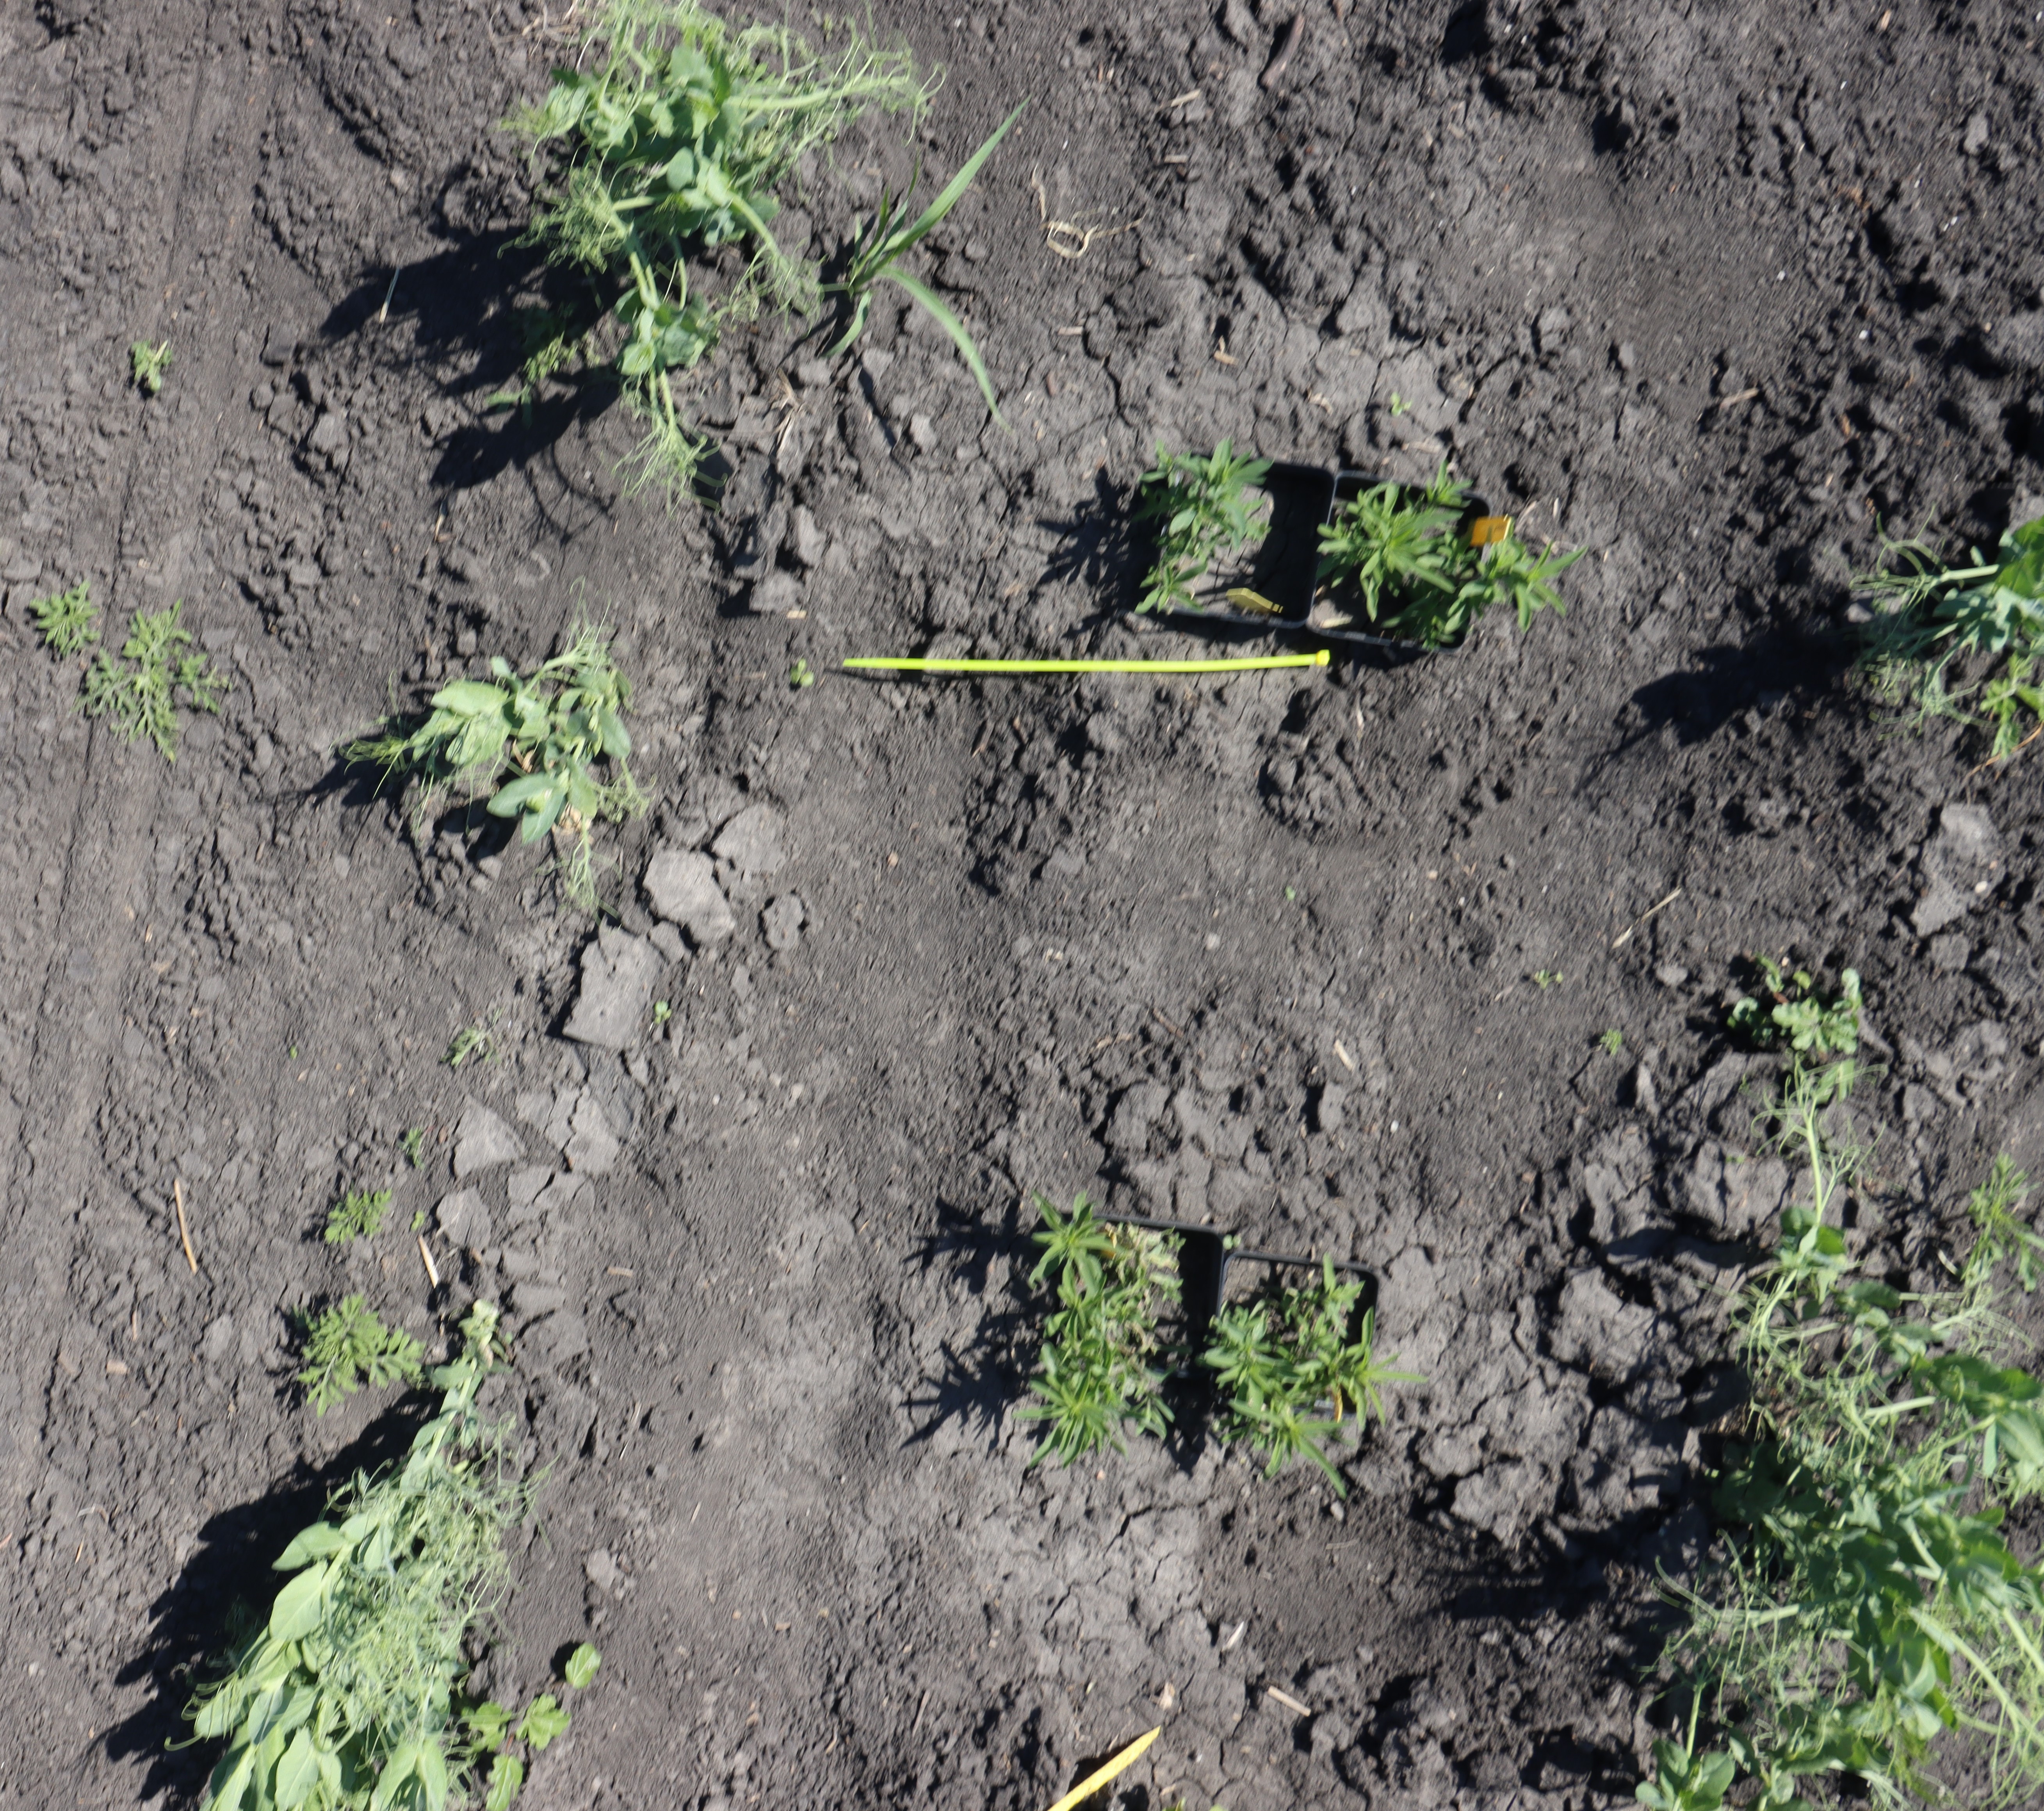
Crop: Field pea
Objects: Ragweed, Field Pea, Field Pea, Ragweed, Field Pea, Kochia, Kochia, Kochia, Kochia, Field Pea